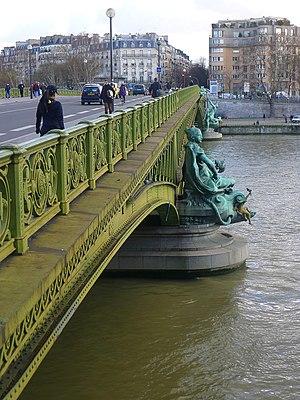
Pont Mirabeau - Paris XV et XVI